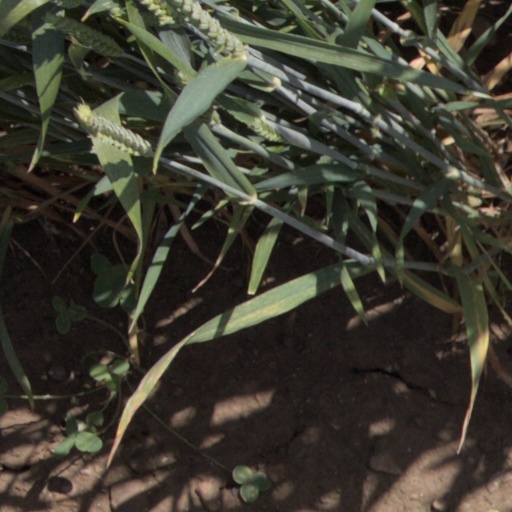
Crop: wheat